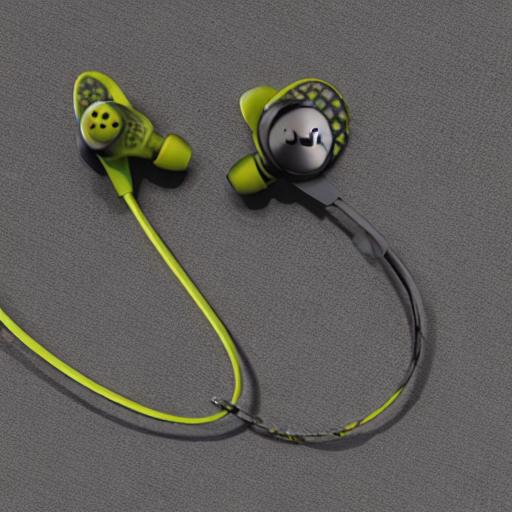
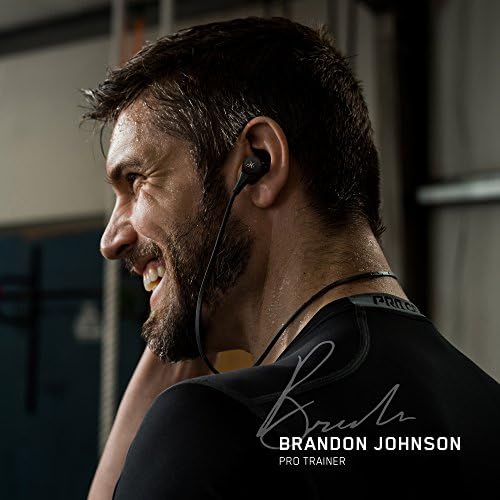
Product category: headphones
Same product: no